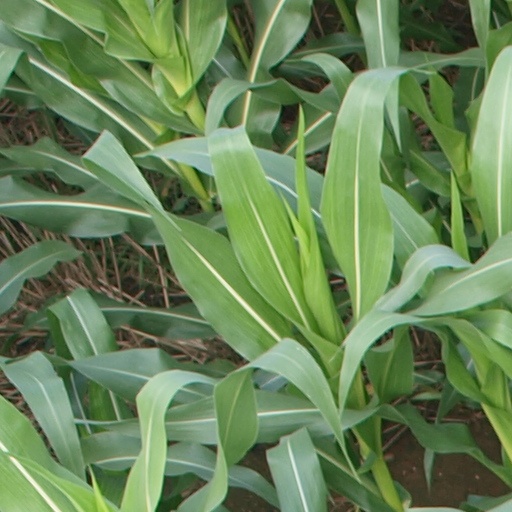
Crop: maize; corn